Thomas J. Bliley Jr.

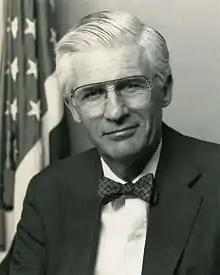
Bliley, c. 1999

Thomas Jerome Bliley Jr. (January 28, 1932 – November 16, 2023) was an American businessman, Navy veteran, and politician who served as a U.S. Representative from the commonwealth of Virginia. From 1981 to 2001, he served ten consecutive terms in Congress, including six years as chairman of the powerful House Energy and Commerce Committee.